Frazier Bridge

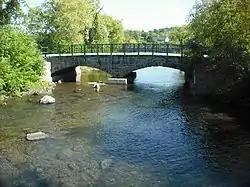

Frazier Bridge is a historic Double arched bridge over the La Chute River at Ticonderoga in Essex County, New York. It was built in 1894 and is a double-arched masonry bridge, 23 feet wide and spanning 50 feet at roughly 10 feet above water level.